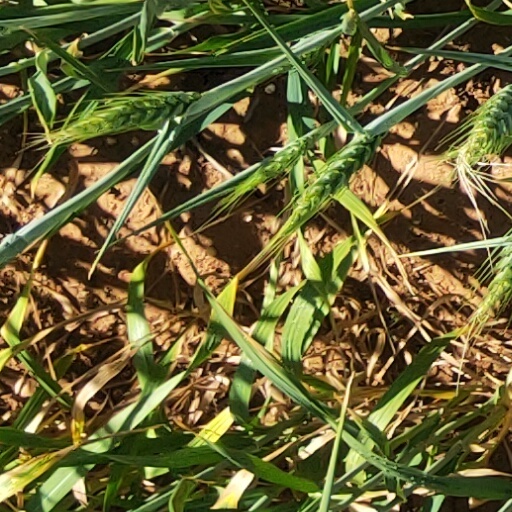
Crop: wheat